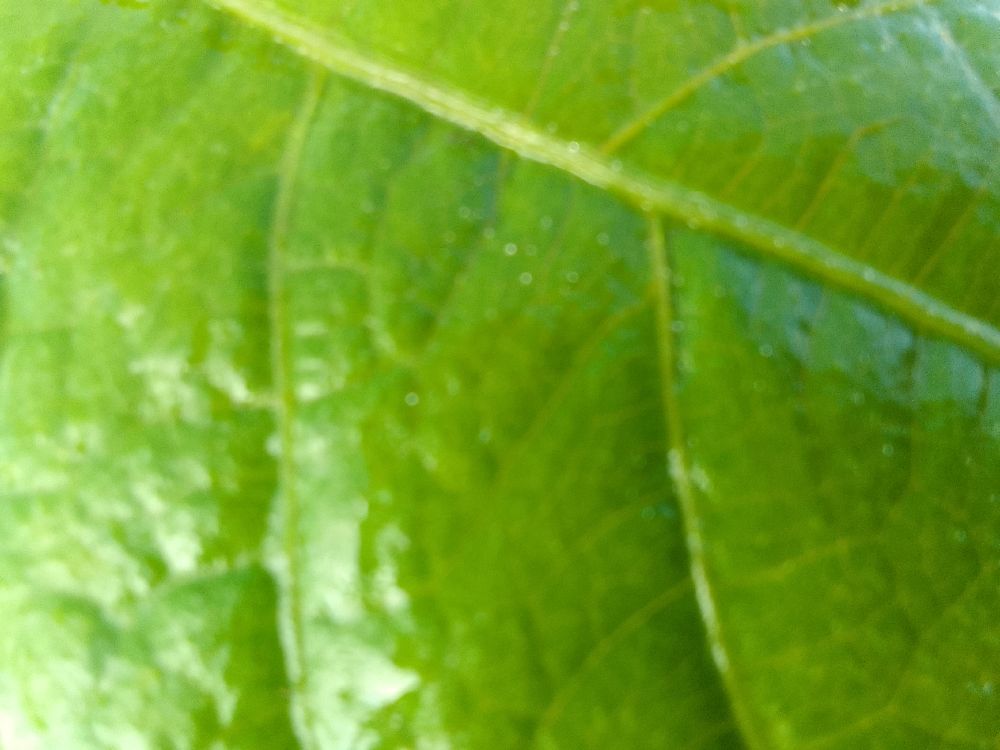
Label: healthy